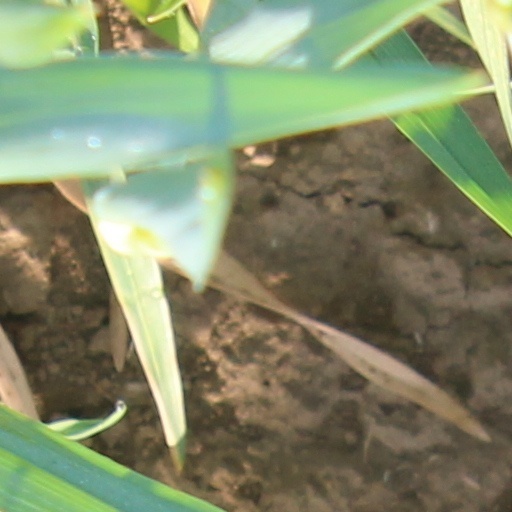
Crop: wheat